Transnistria Governorate

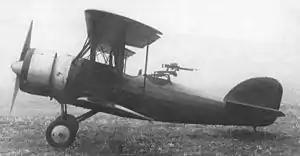
SET 7K

Transnistria had budgetary autonomy and as such made use of its own aircraft, separate from the rest of the Royal Romanian Air Force. The following aircraft comprised the Transnistrian air section: